Thomas Johannes Lauritz Parr

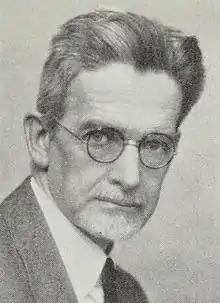
Norwegian psychologist and teacher Thomas Parr (1862–1935)

Thomas Johannes Lauritz Parr (13 May 1862 – 12 August 1935) was a Norwegian educator and psychologist.